Svartsot

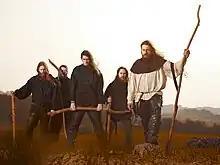

Svartsot is a Danish folk metal band formed in 2005 in Randers.